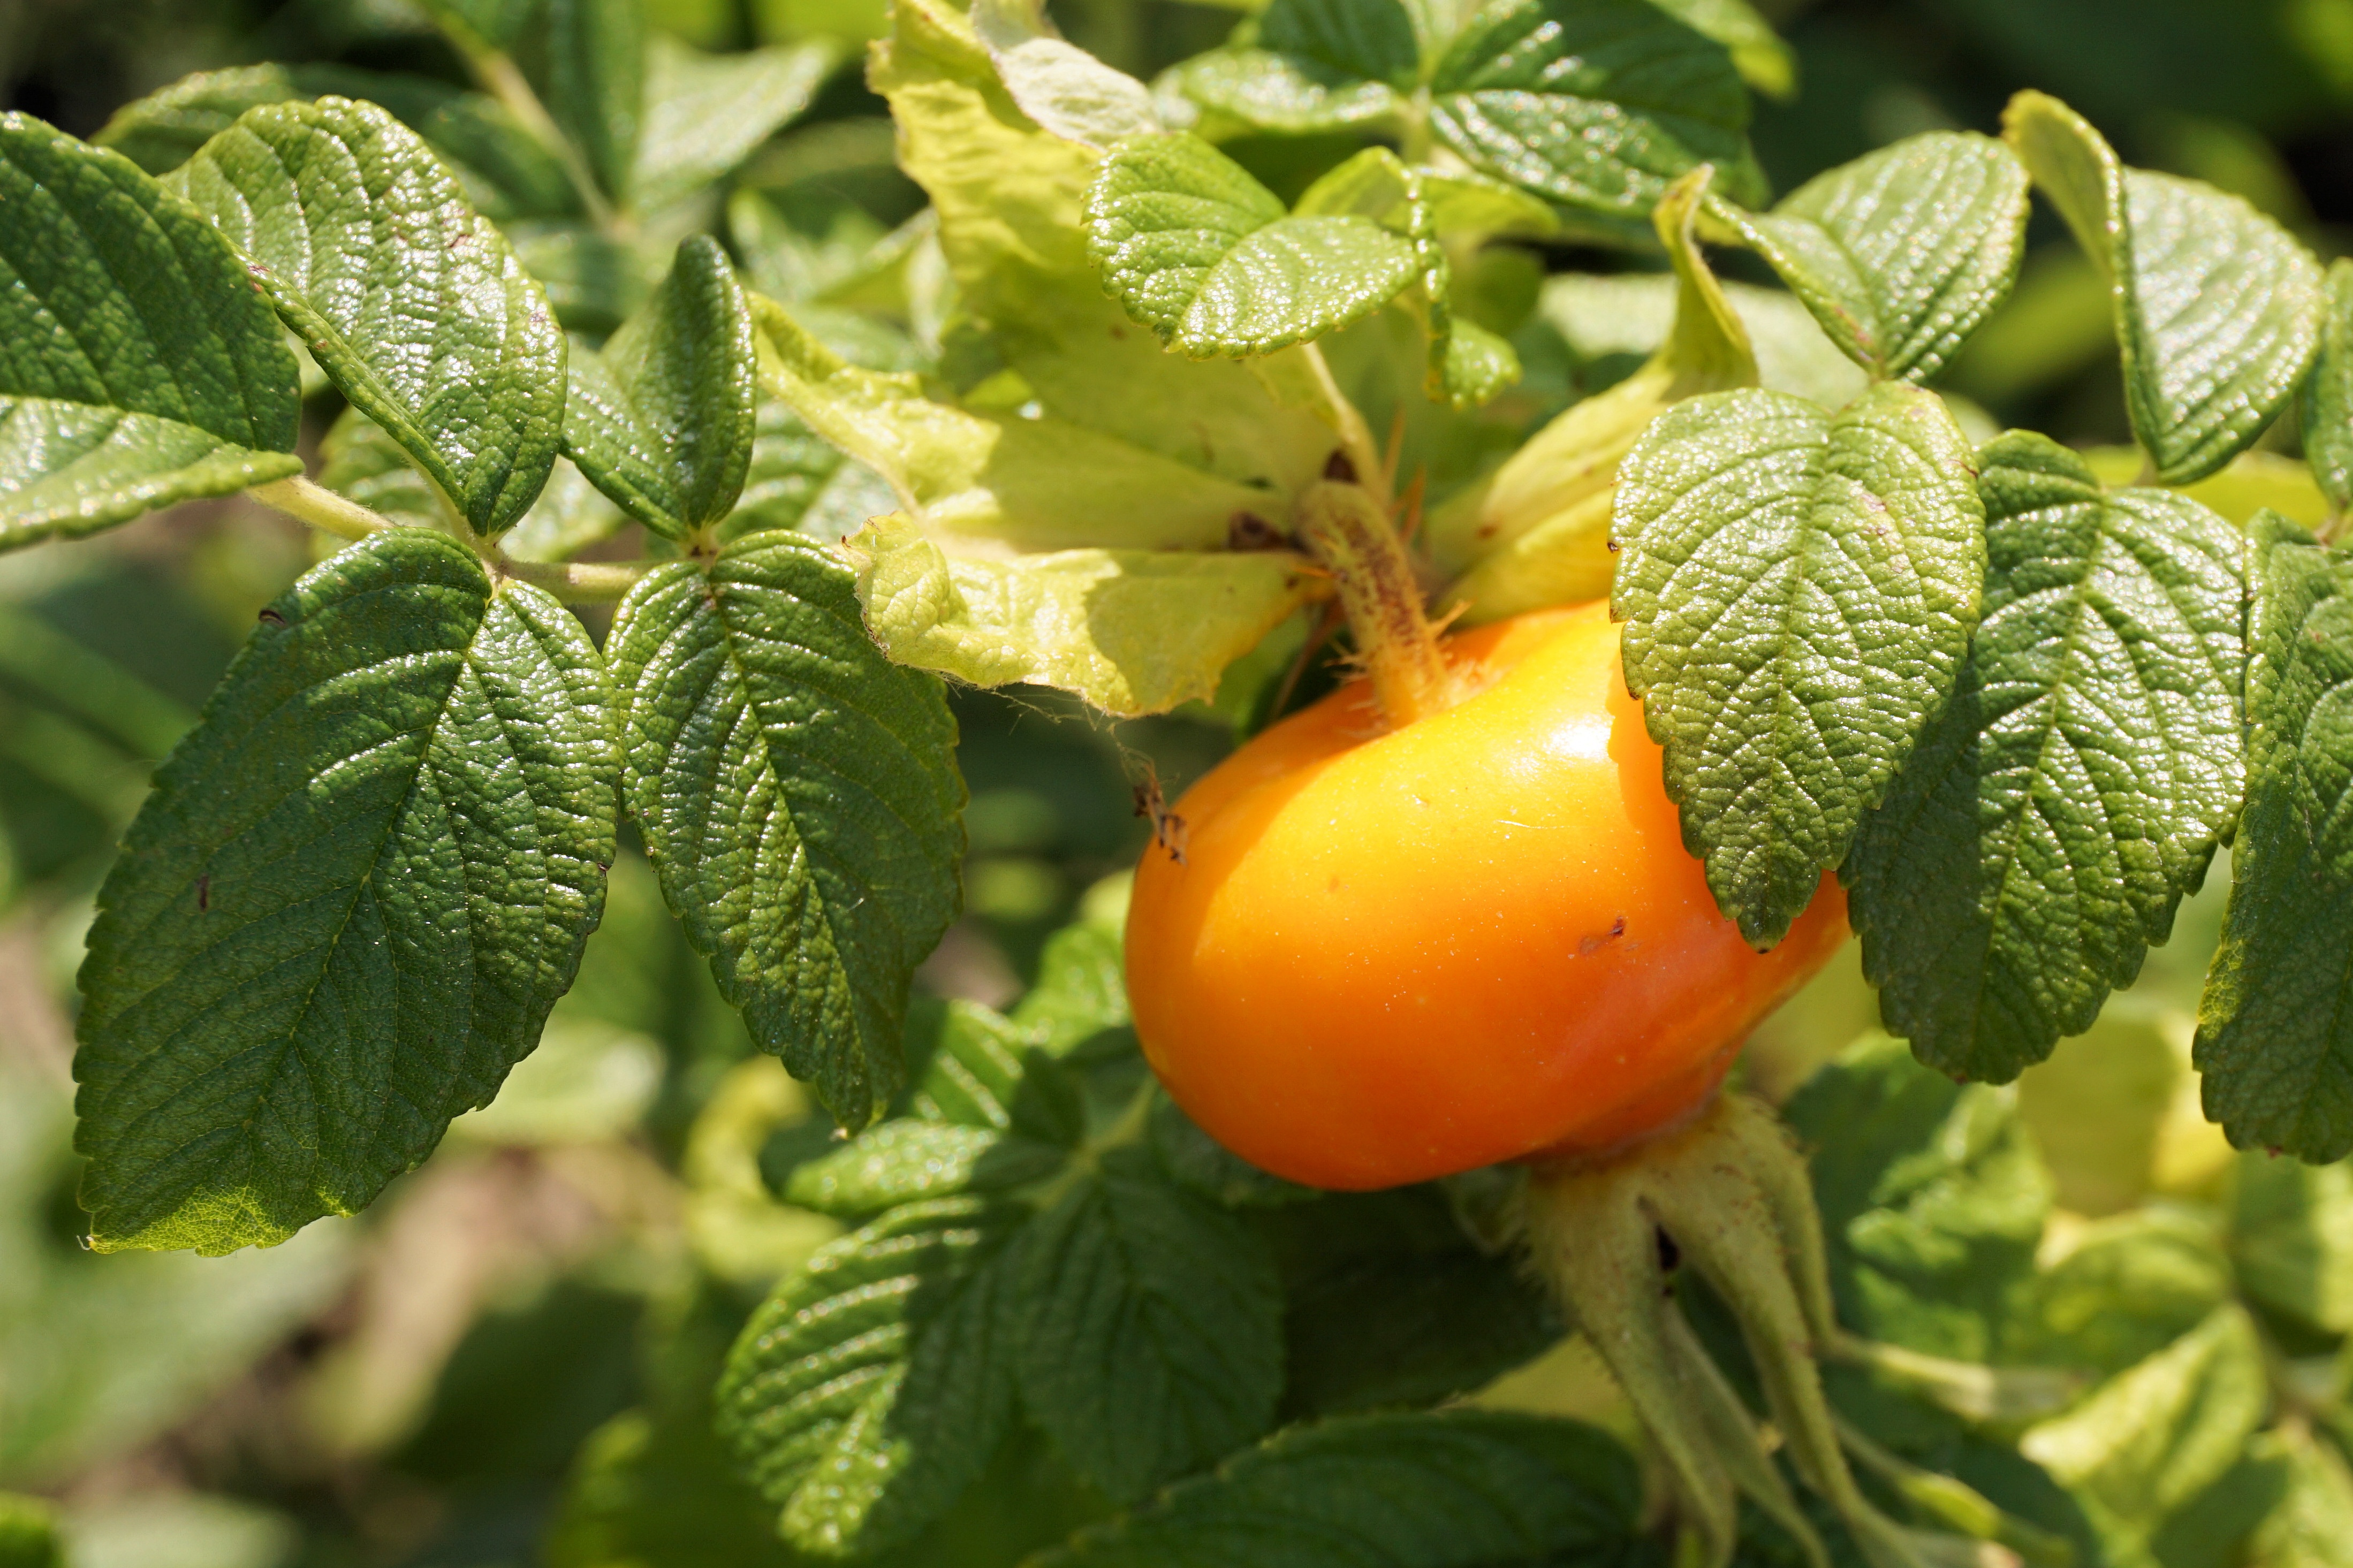
nature, branch, plant, fruit, berry, flower, bush, rose, food, produce, garden, shrub, wild rose, rose hip, flowering plant, rose family, rosa rugosa, land plant